Richard Gavin Reid

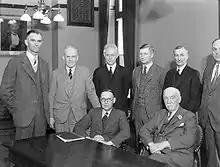
Reid's cabinet. He sits at left.

In 1934, Brownlee was implicated in a sex scandal, as a young family friend and her father sued him for seduction. By Reid's account, he had to convince his premier not to quit "hundreds of times". When the jury found in favour of the plaintiffs, however, Brownlee had no choice, and resigned effective 10 July 1934. Reid was the most prominent minister in the cabinet and among the most popular, and was the UFA caucus' unanimous choice to take over. He also replaced Brownlee as Provincial Secretary and installed himself in the newly created position of Treasury Board President.